Hua Ro

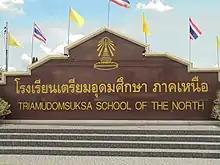
Triam Udom Suksa school

Phitsanulok PAO. Stadium in Ban Khlong (Moo5) with 3,000 seats is the home stadium for footballclub Phitsanulok United.